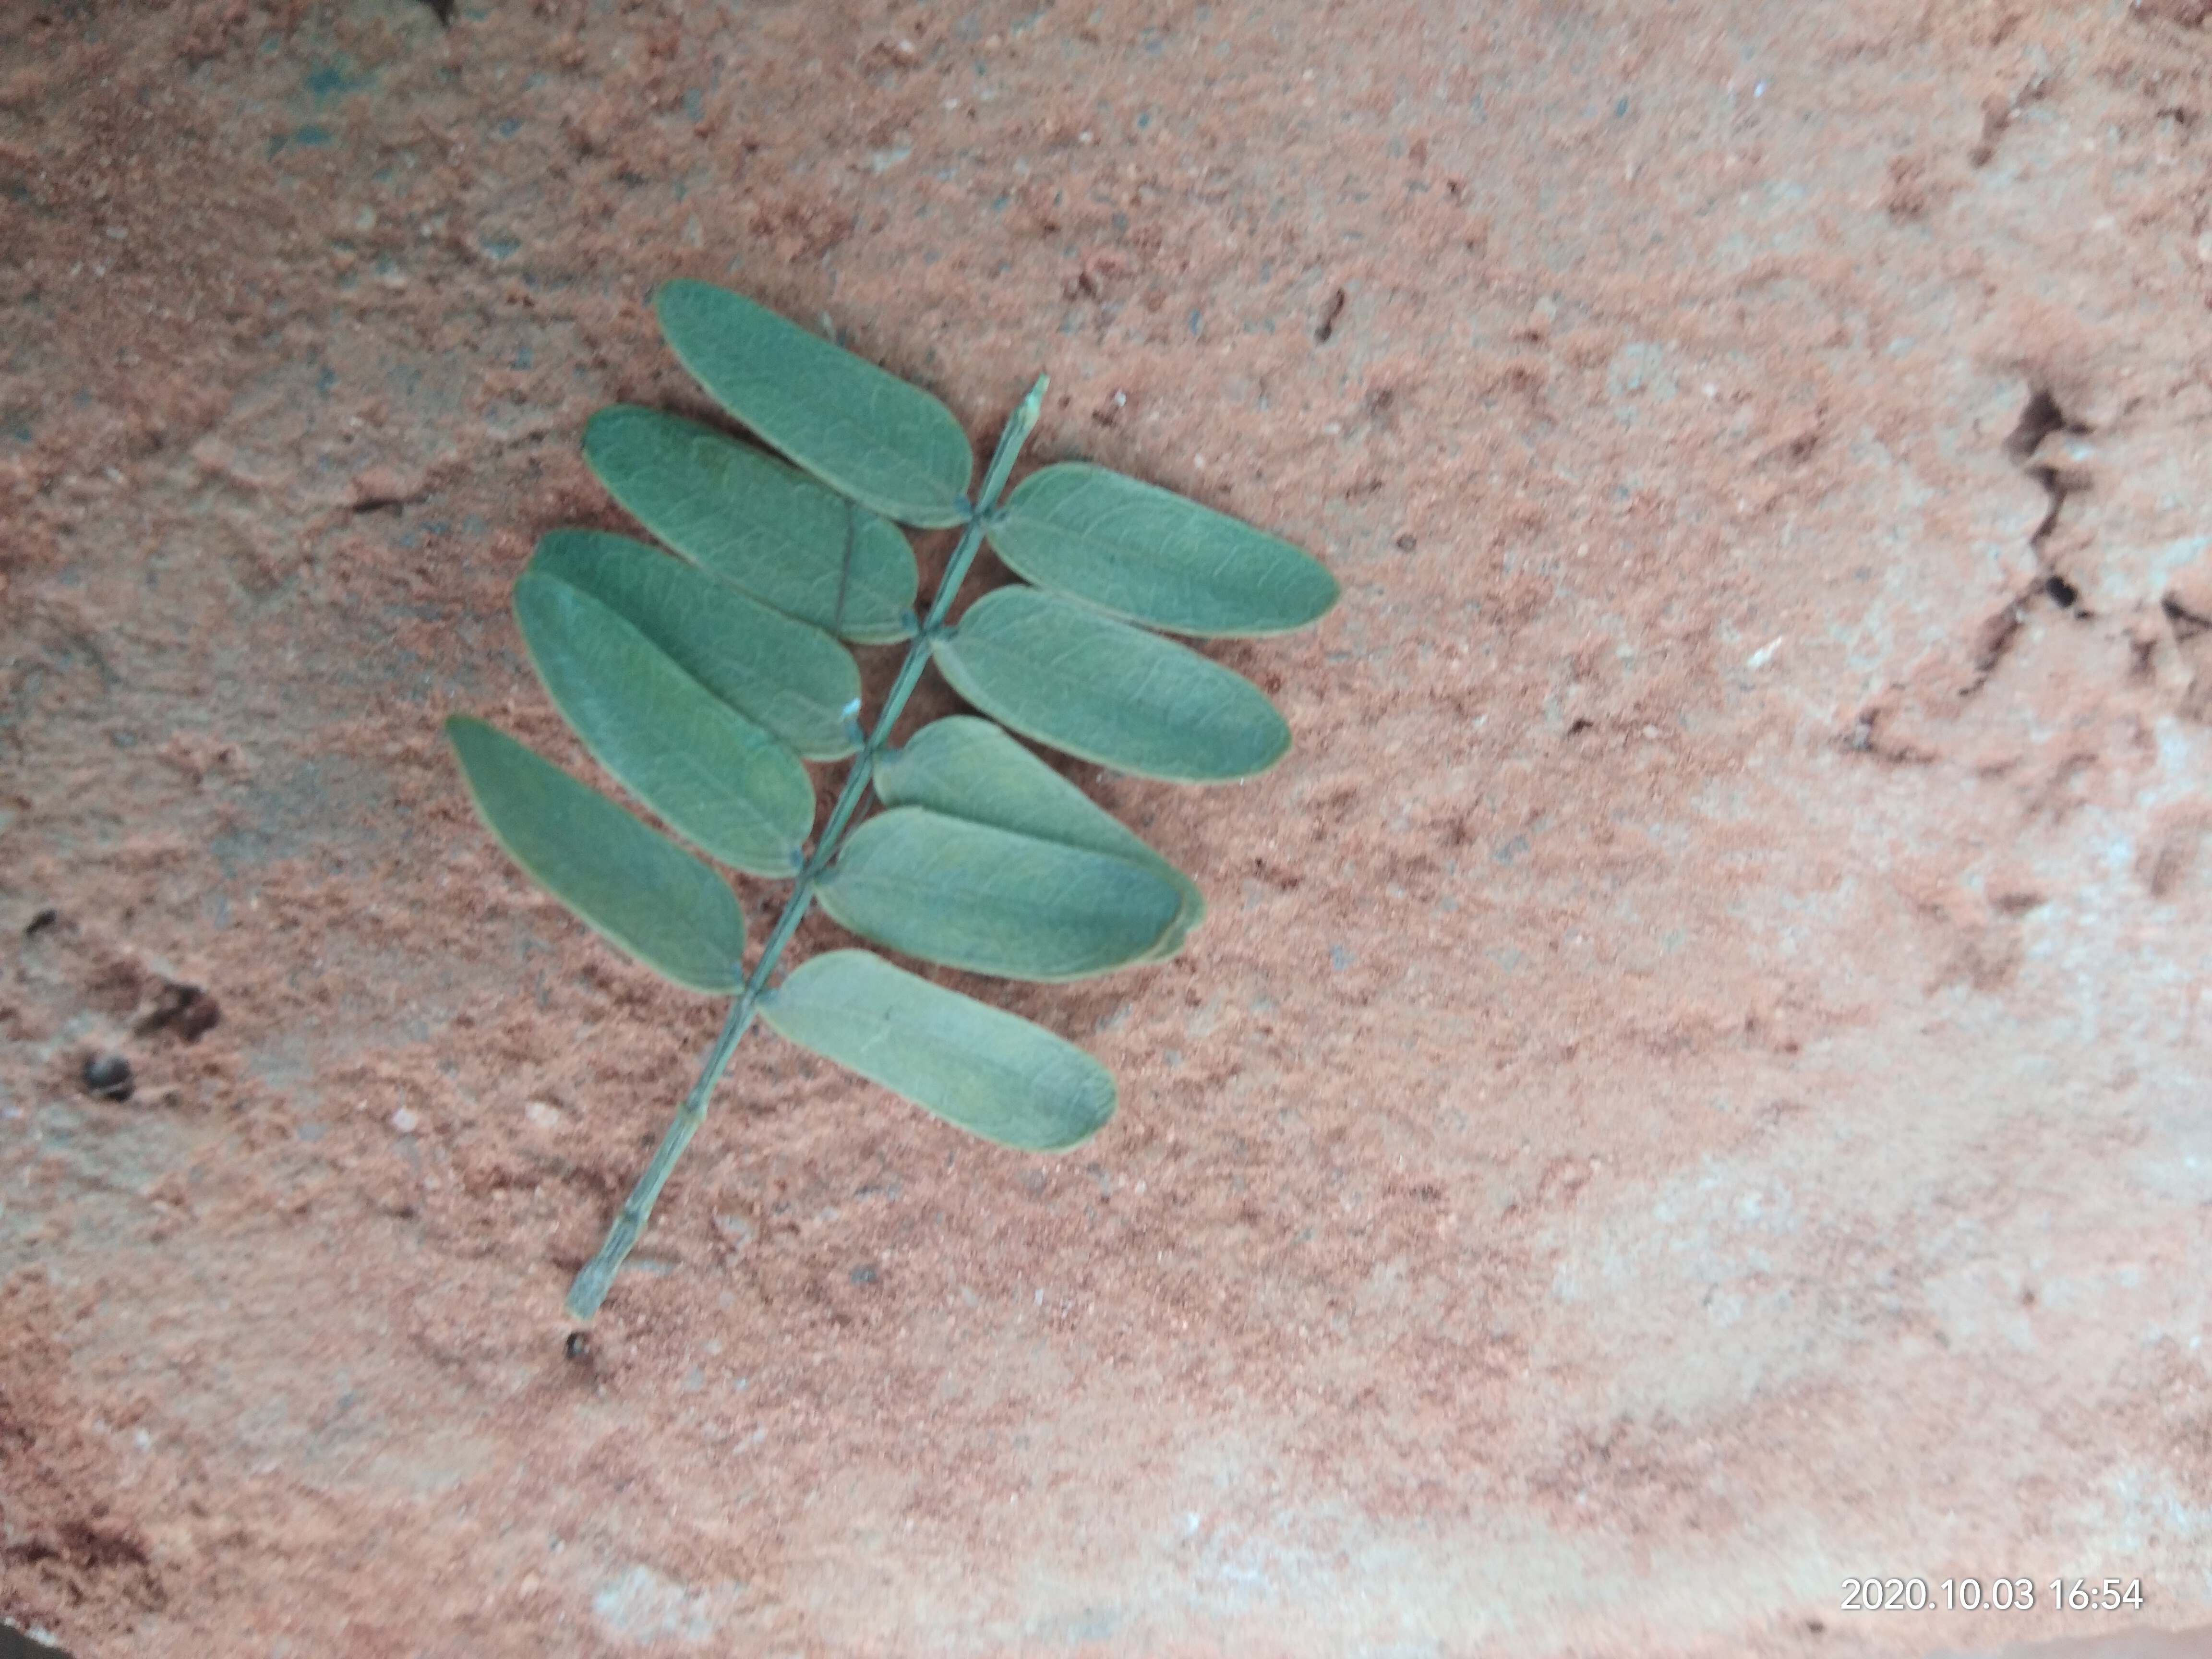
Plant: Tamarind